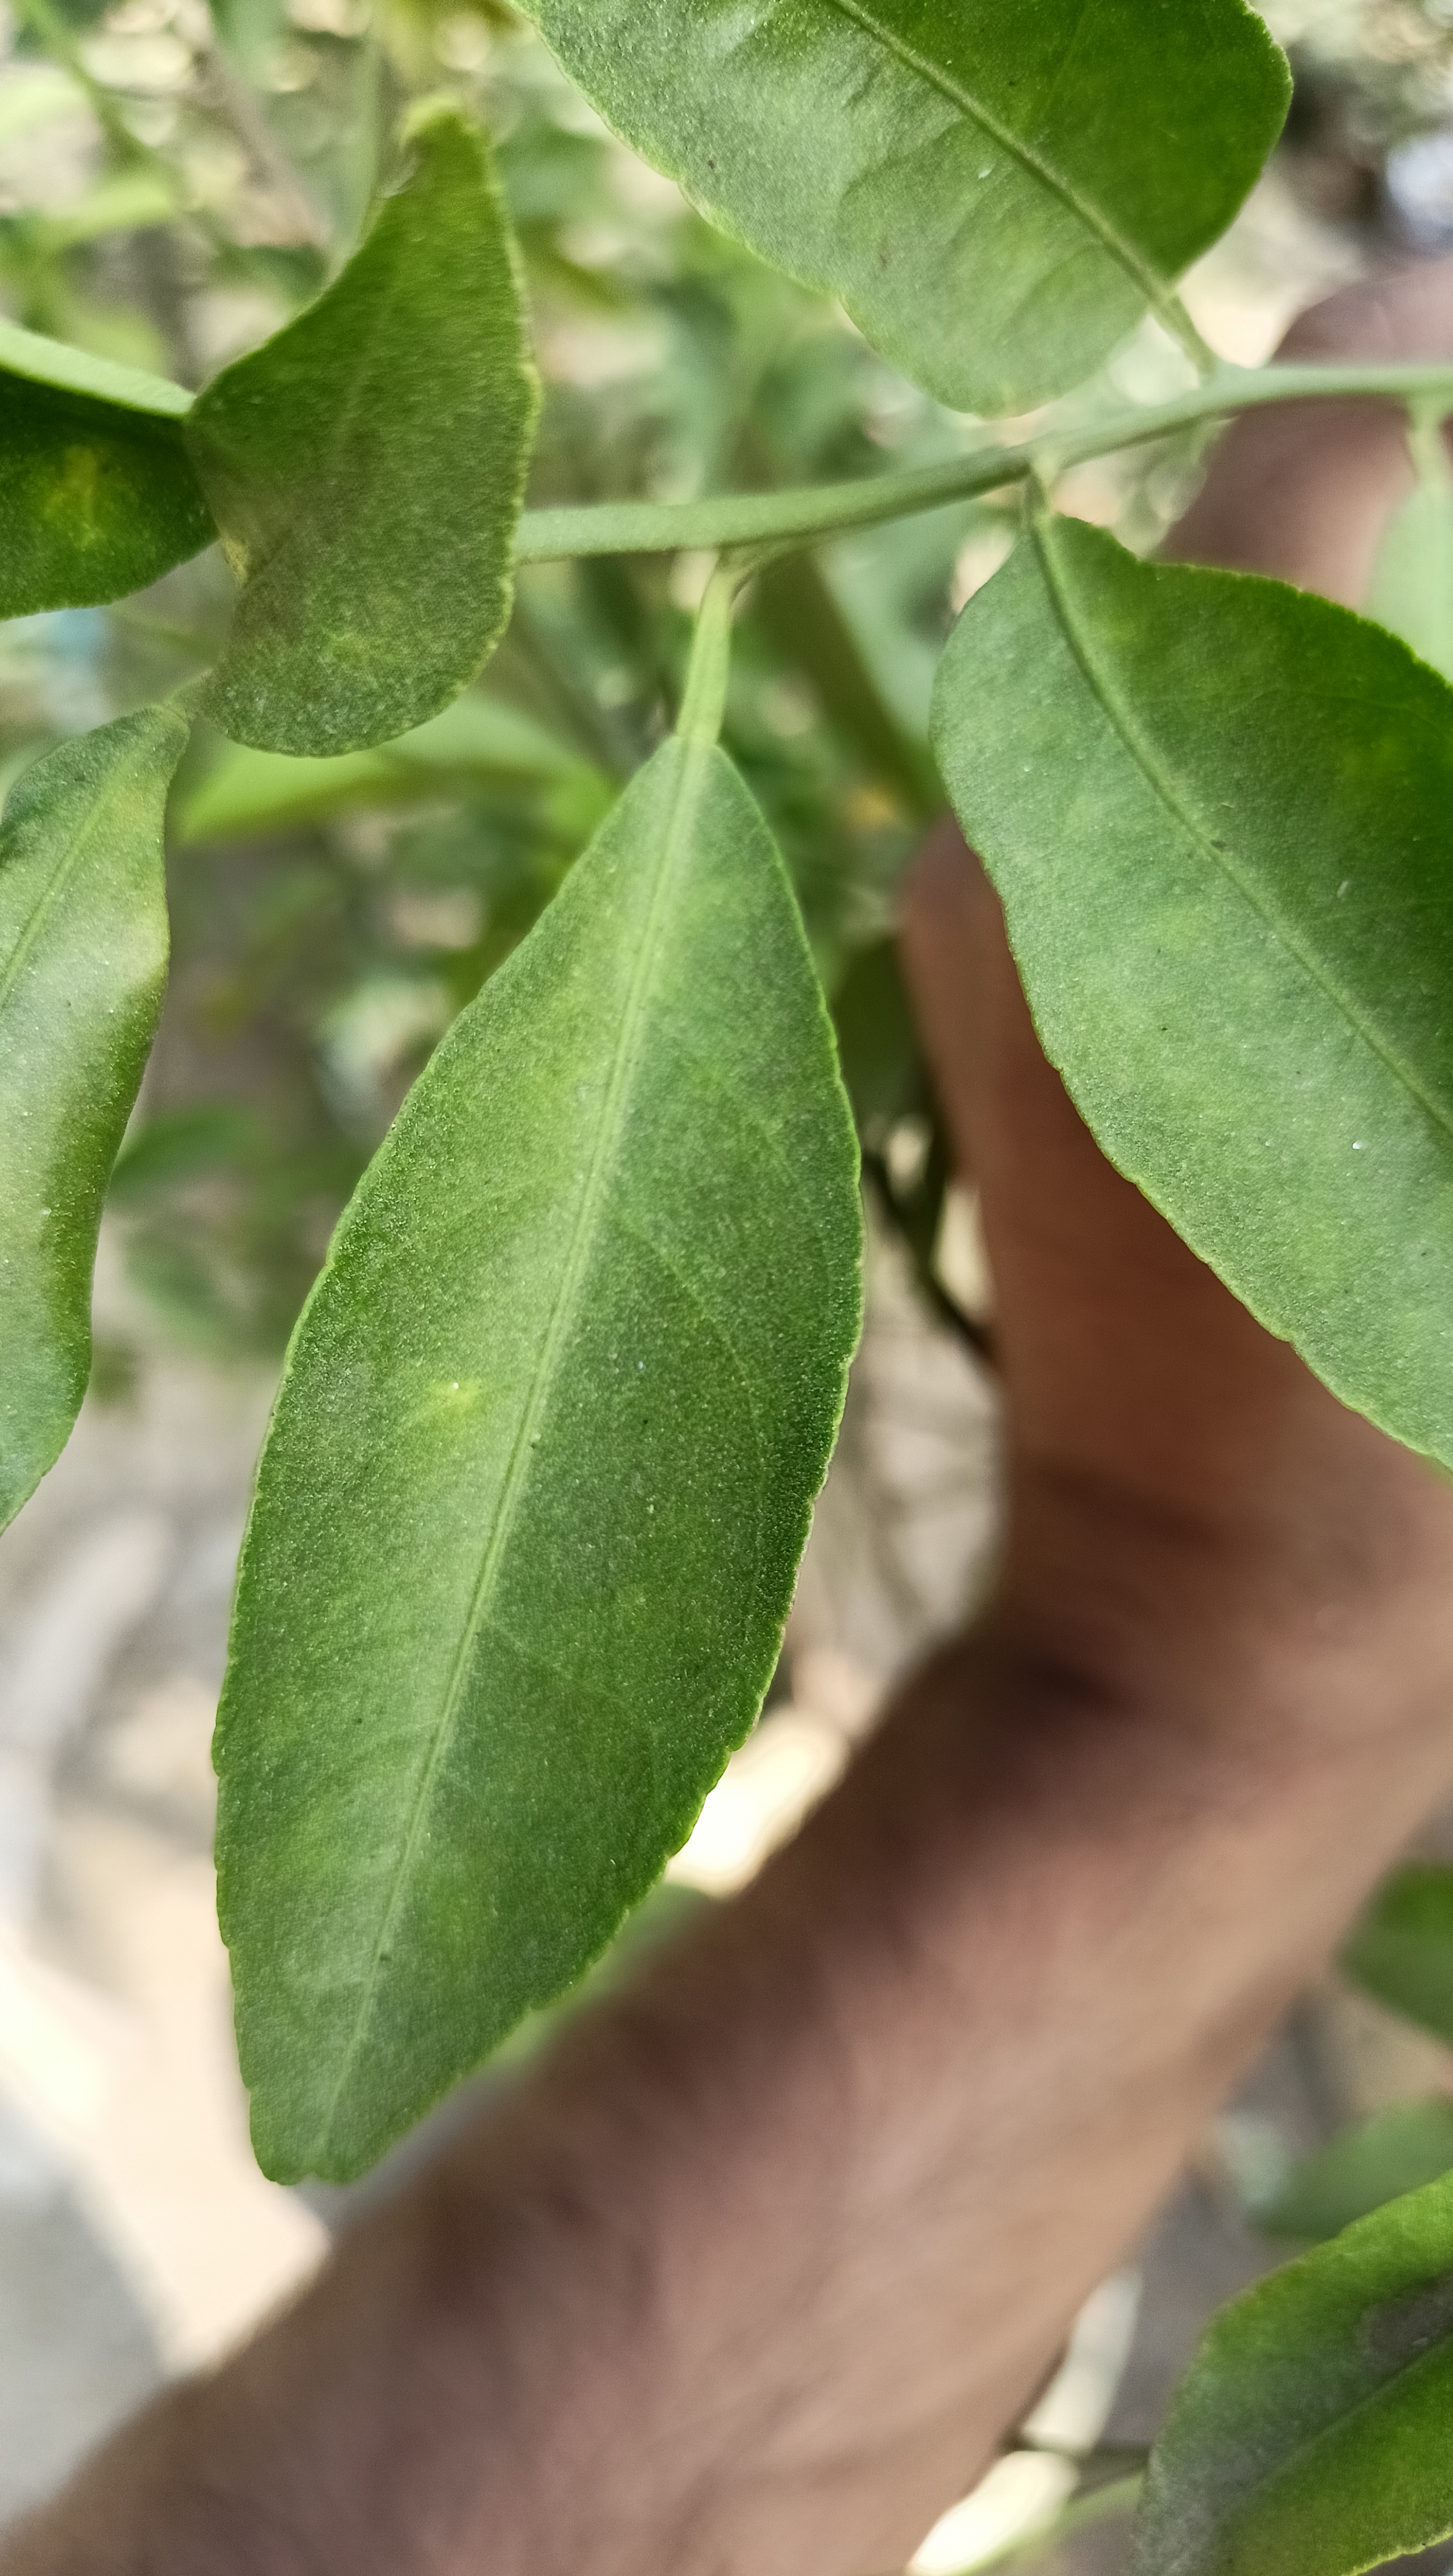
Mandarin leaf variety: Mandaring